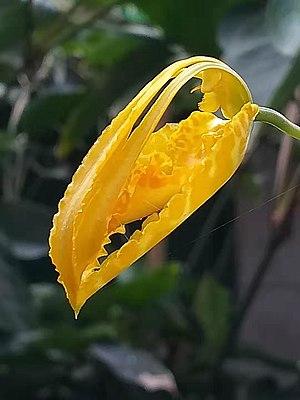
PPsychopsis Kalihi, avant l'éclosion totale de la fleur. Jardin botanique du Musée national des sciences naturelles, Taïchung, Taïwan.